Steve Yzerman

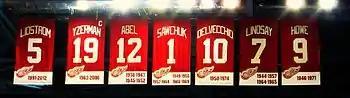
Banner for Yzerman's number 19 hangs alongside other banners of retired Red Wings numbers at Joe Louis Arena. The Red Wings retired Yzerman's number in 2007.

On August 2, 2005, Yzerman signed a one-year deal with the Red Wings; this was his last contract signed as a player. On March 31, 2006, he scored his 691st NHL career goal, passing Mario Lemieux for eighth place all-time. Yzerman's humility was evident in an interview prior to his achievement when he was quoted saying, "I don't really know the significance. If anything, it shows how good [Lemieux] is; he played almost five years less than I did." He scored his final NHL goal, the 692nd of his career, on April 3, 2006, in a game against the Calgary Flames. Yzerman played his last professional hockey game on May 1, 2006, a loss to the Edmonton Oilers in Game 6 of the first round of the 2006 playoffs and knocking Detroit out of the playoffs.